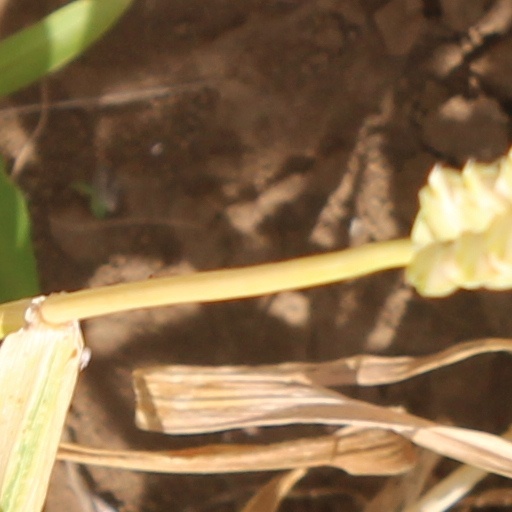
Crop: wheat